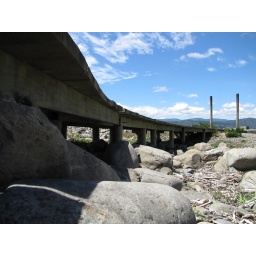
The hardest thing in life is to know which bridge to cross and which to burn